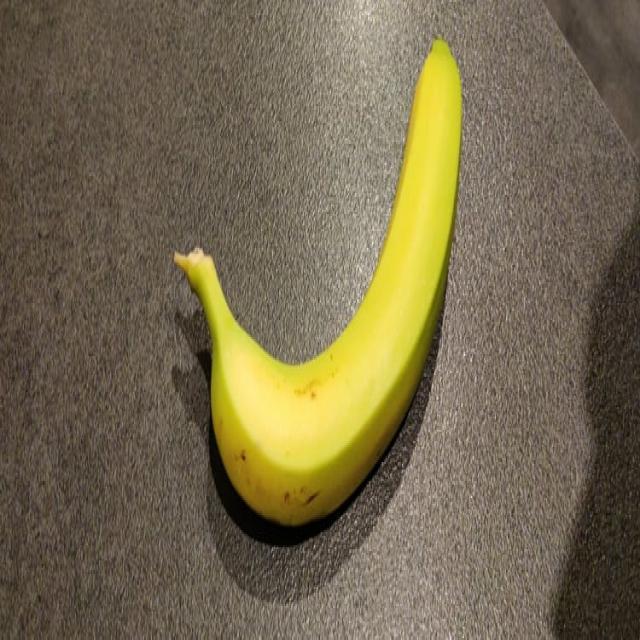
Label: bananas